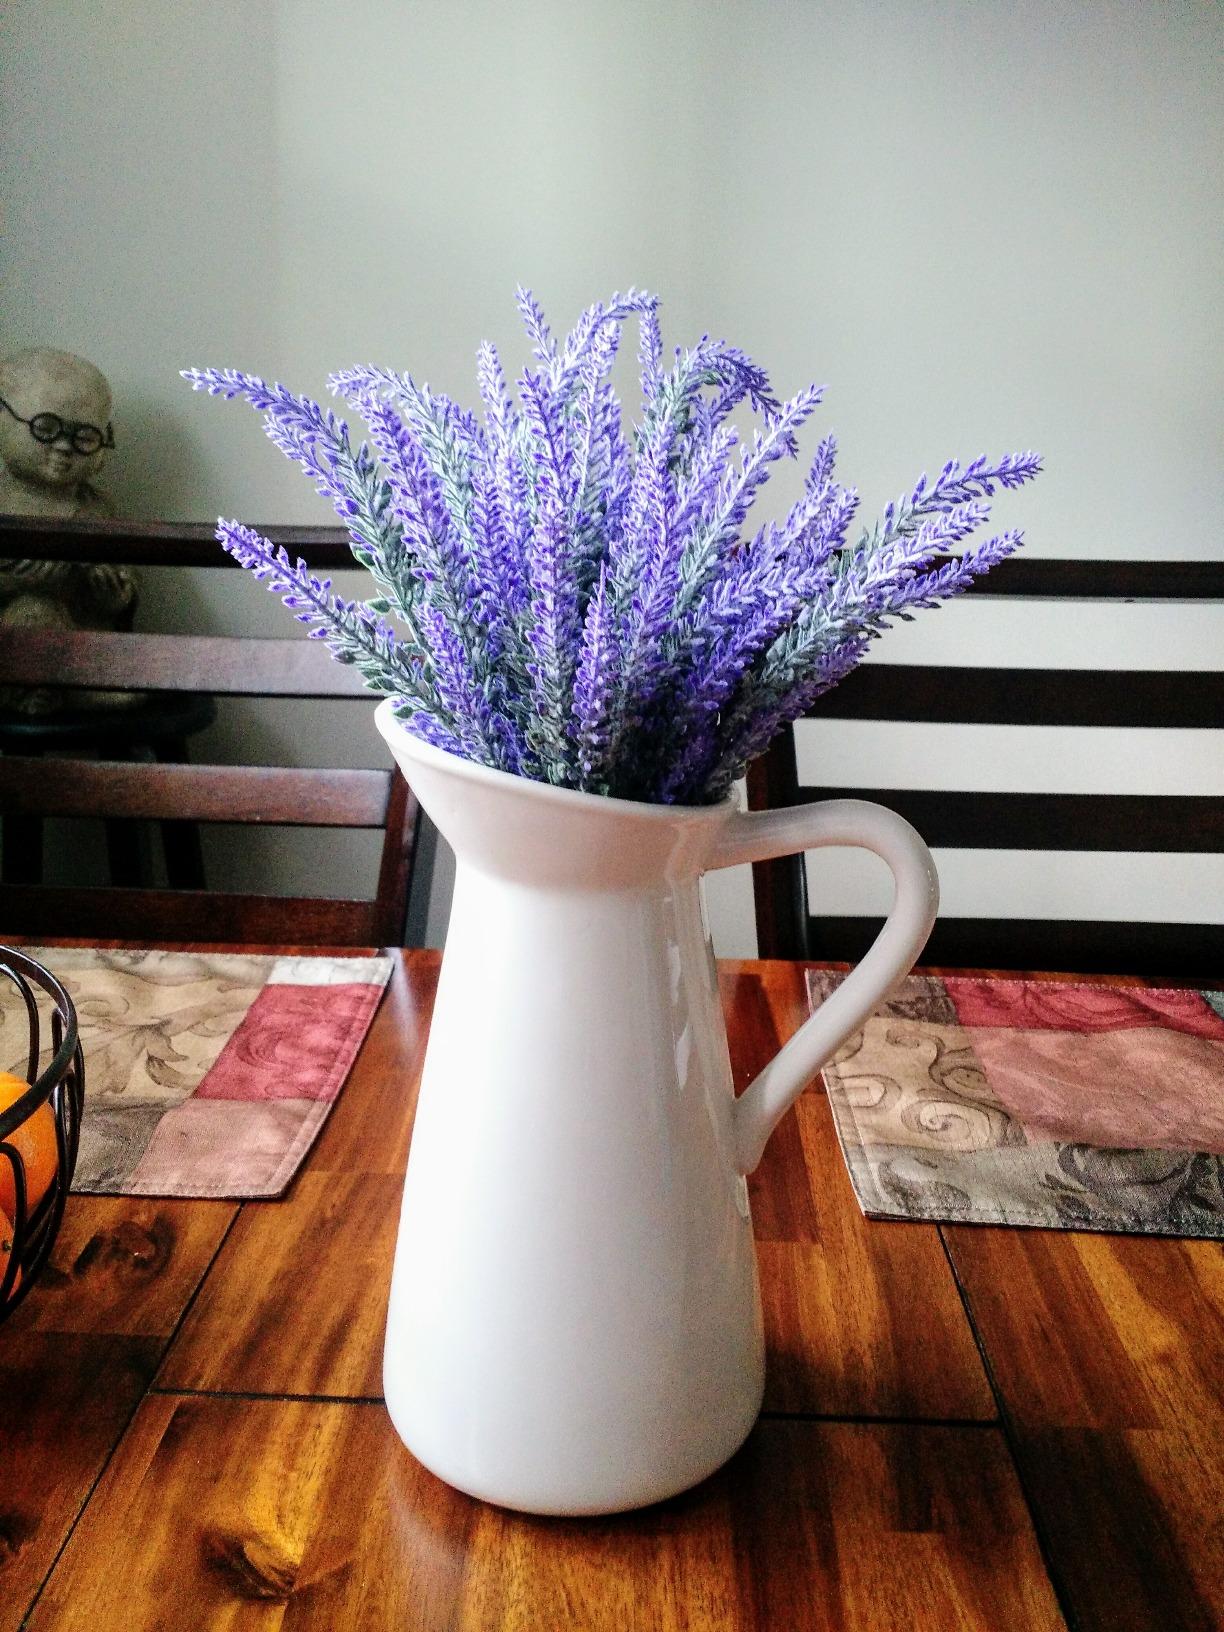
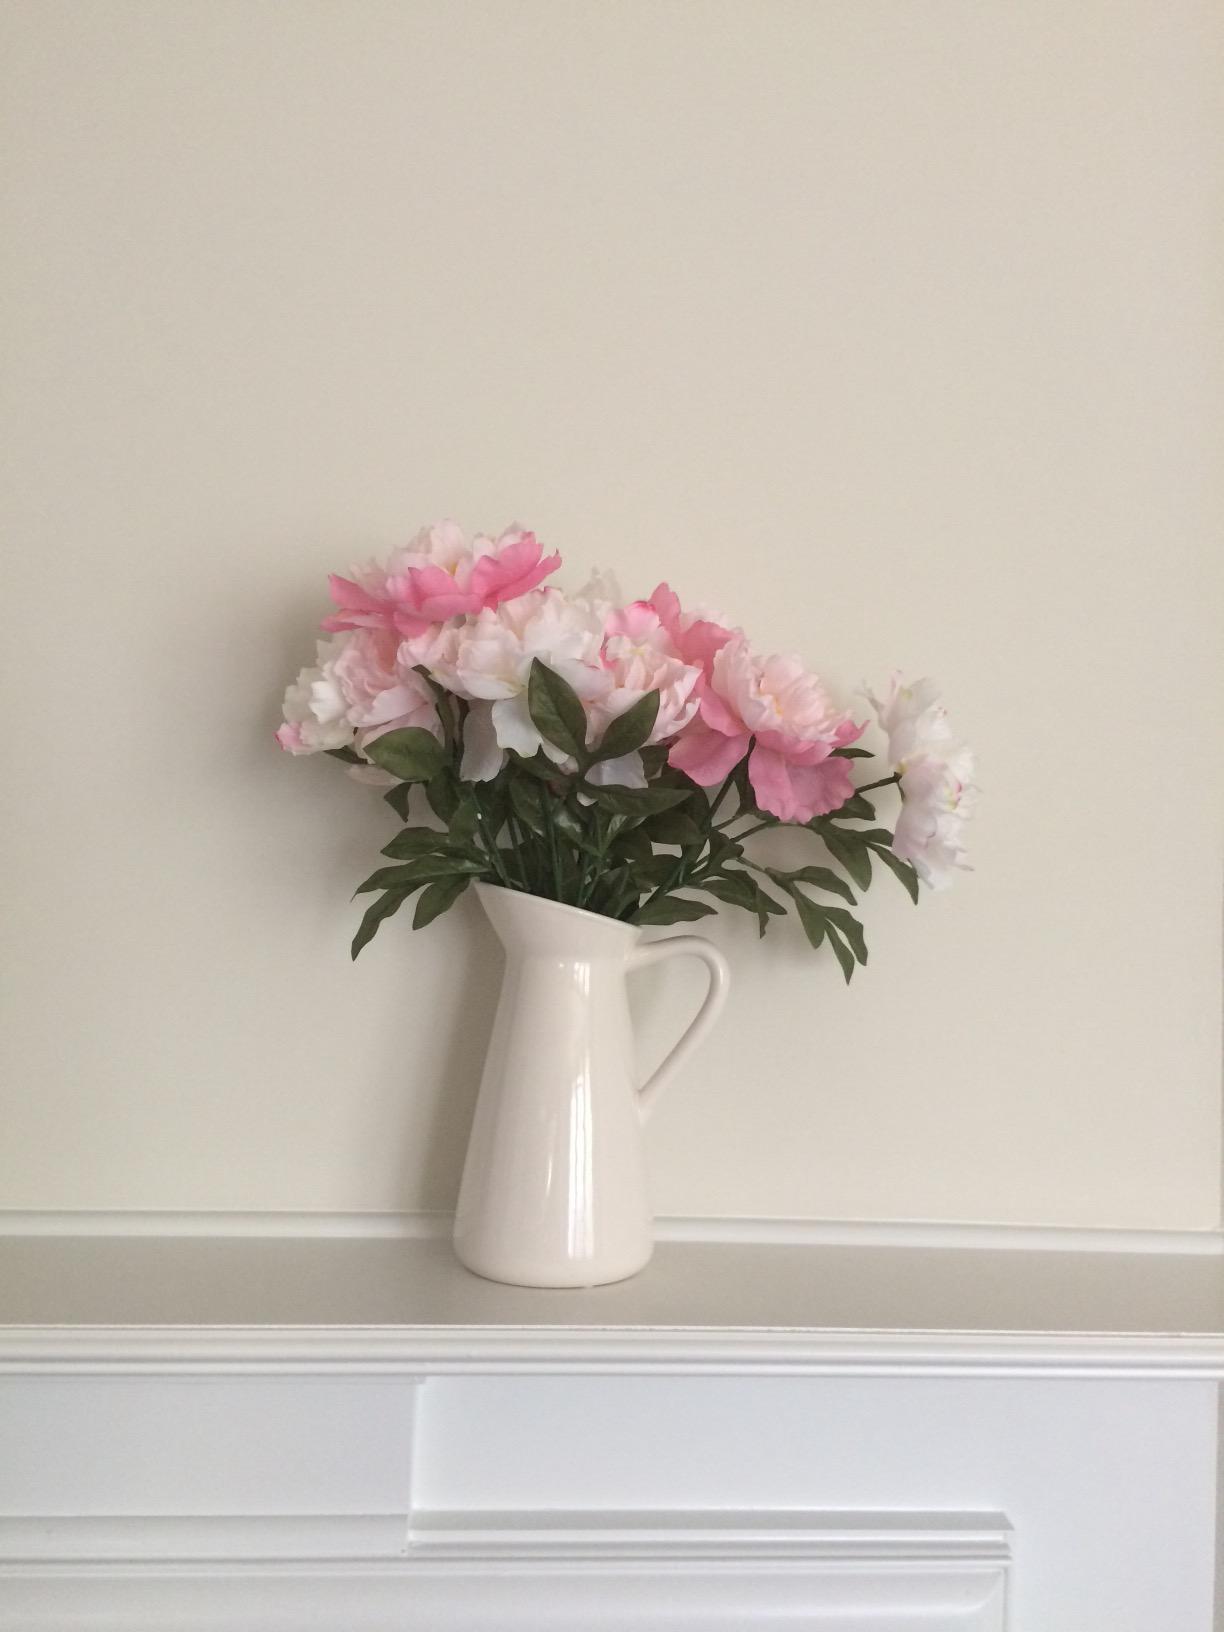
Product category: vase
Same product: yes